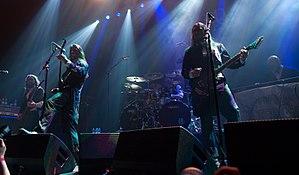
Fleshgod Apocalypse est un groupe de death metal technique italien, originaire de Pérouse. Formé en 2007, le groupe incorpore des éléments de musique classique et symphonique.